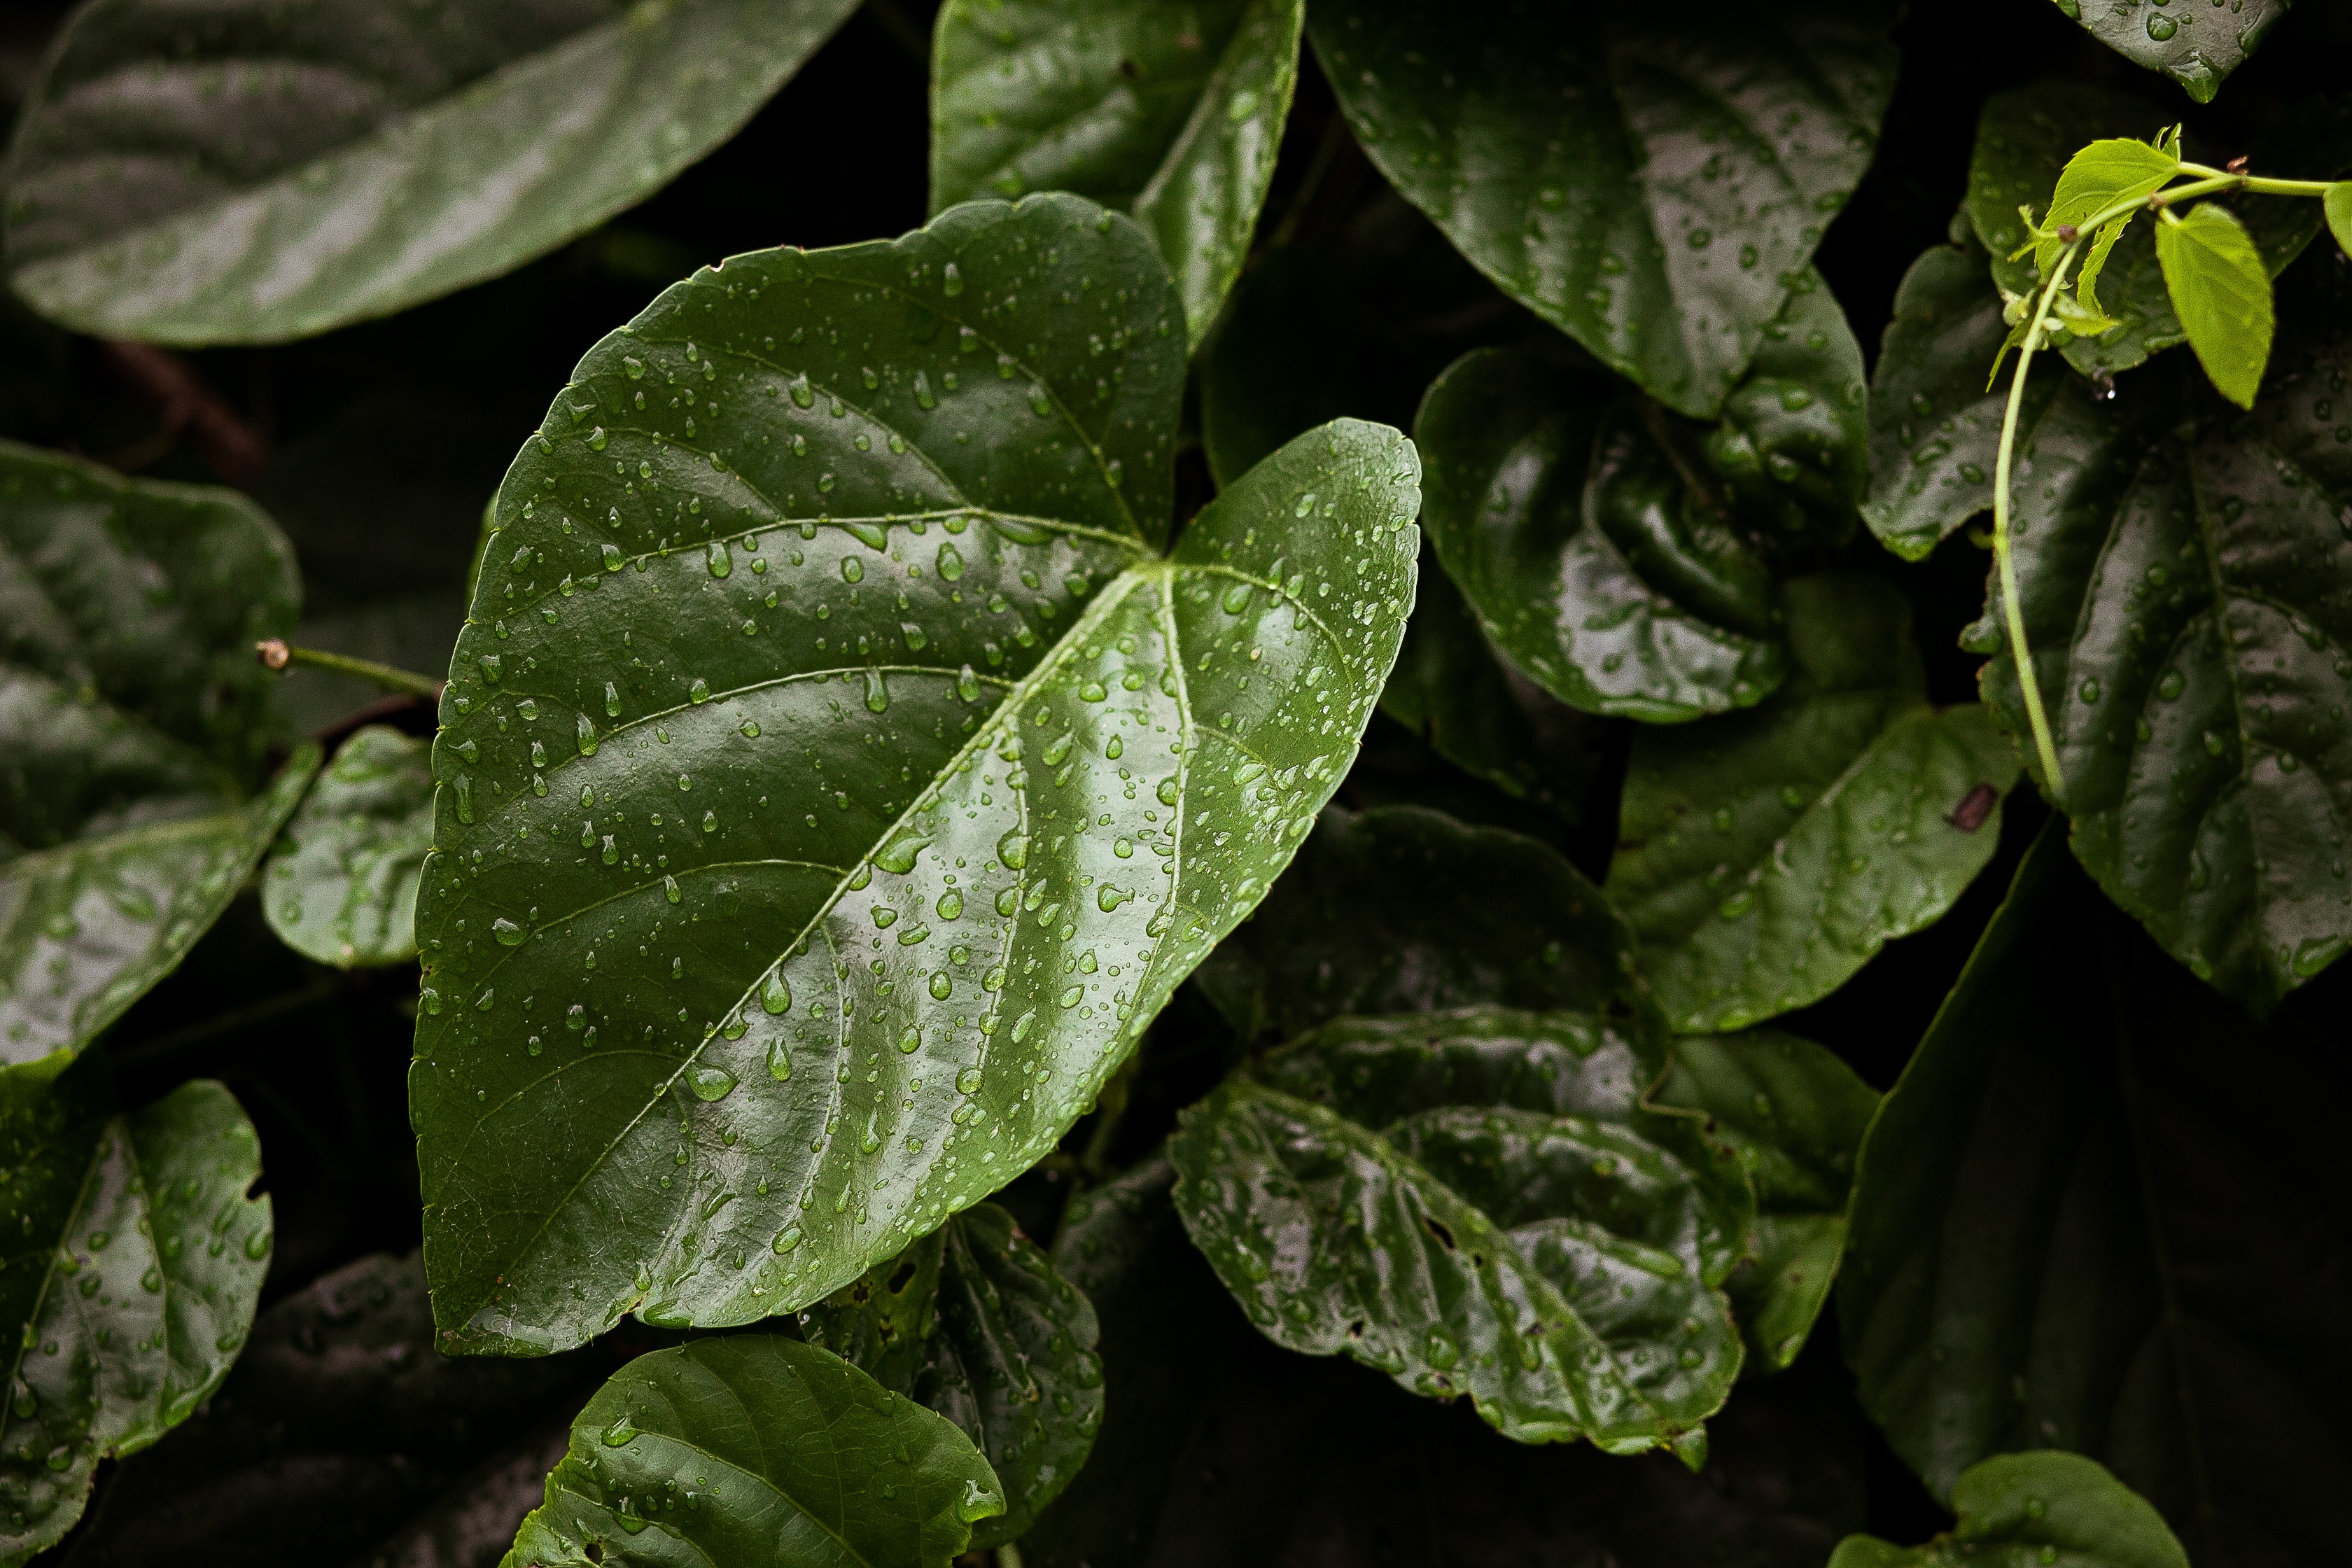
leaf, flower, green, plant, flowering plant